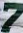
Number: 7